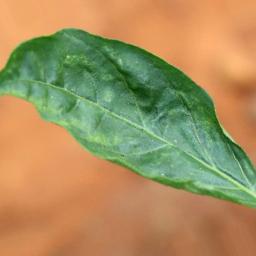
Label: mites_and_trips